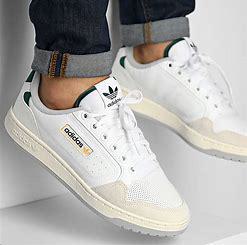
Brand: Adidas
Model: NY 90